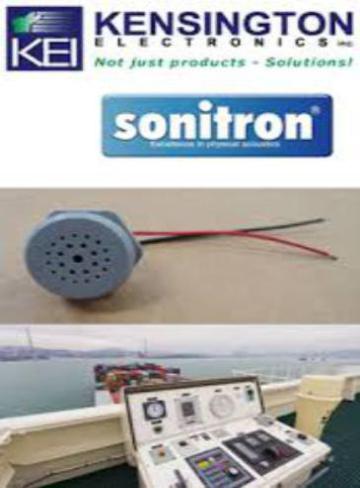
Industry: Electronic